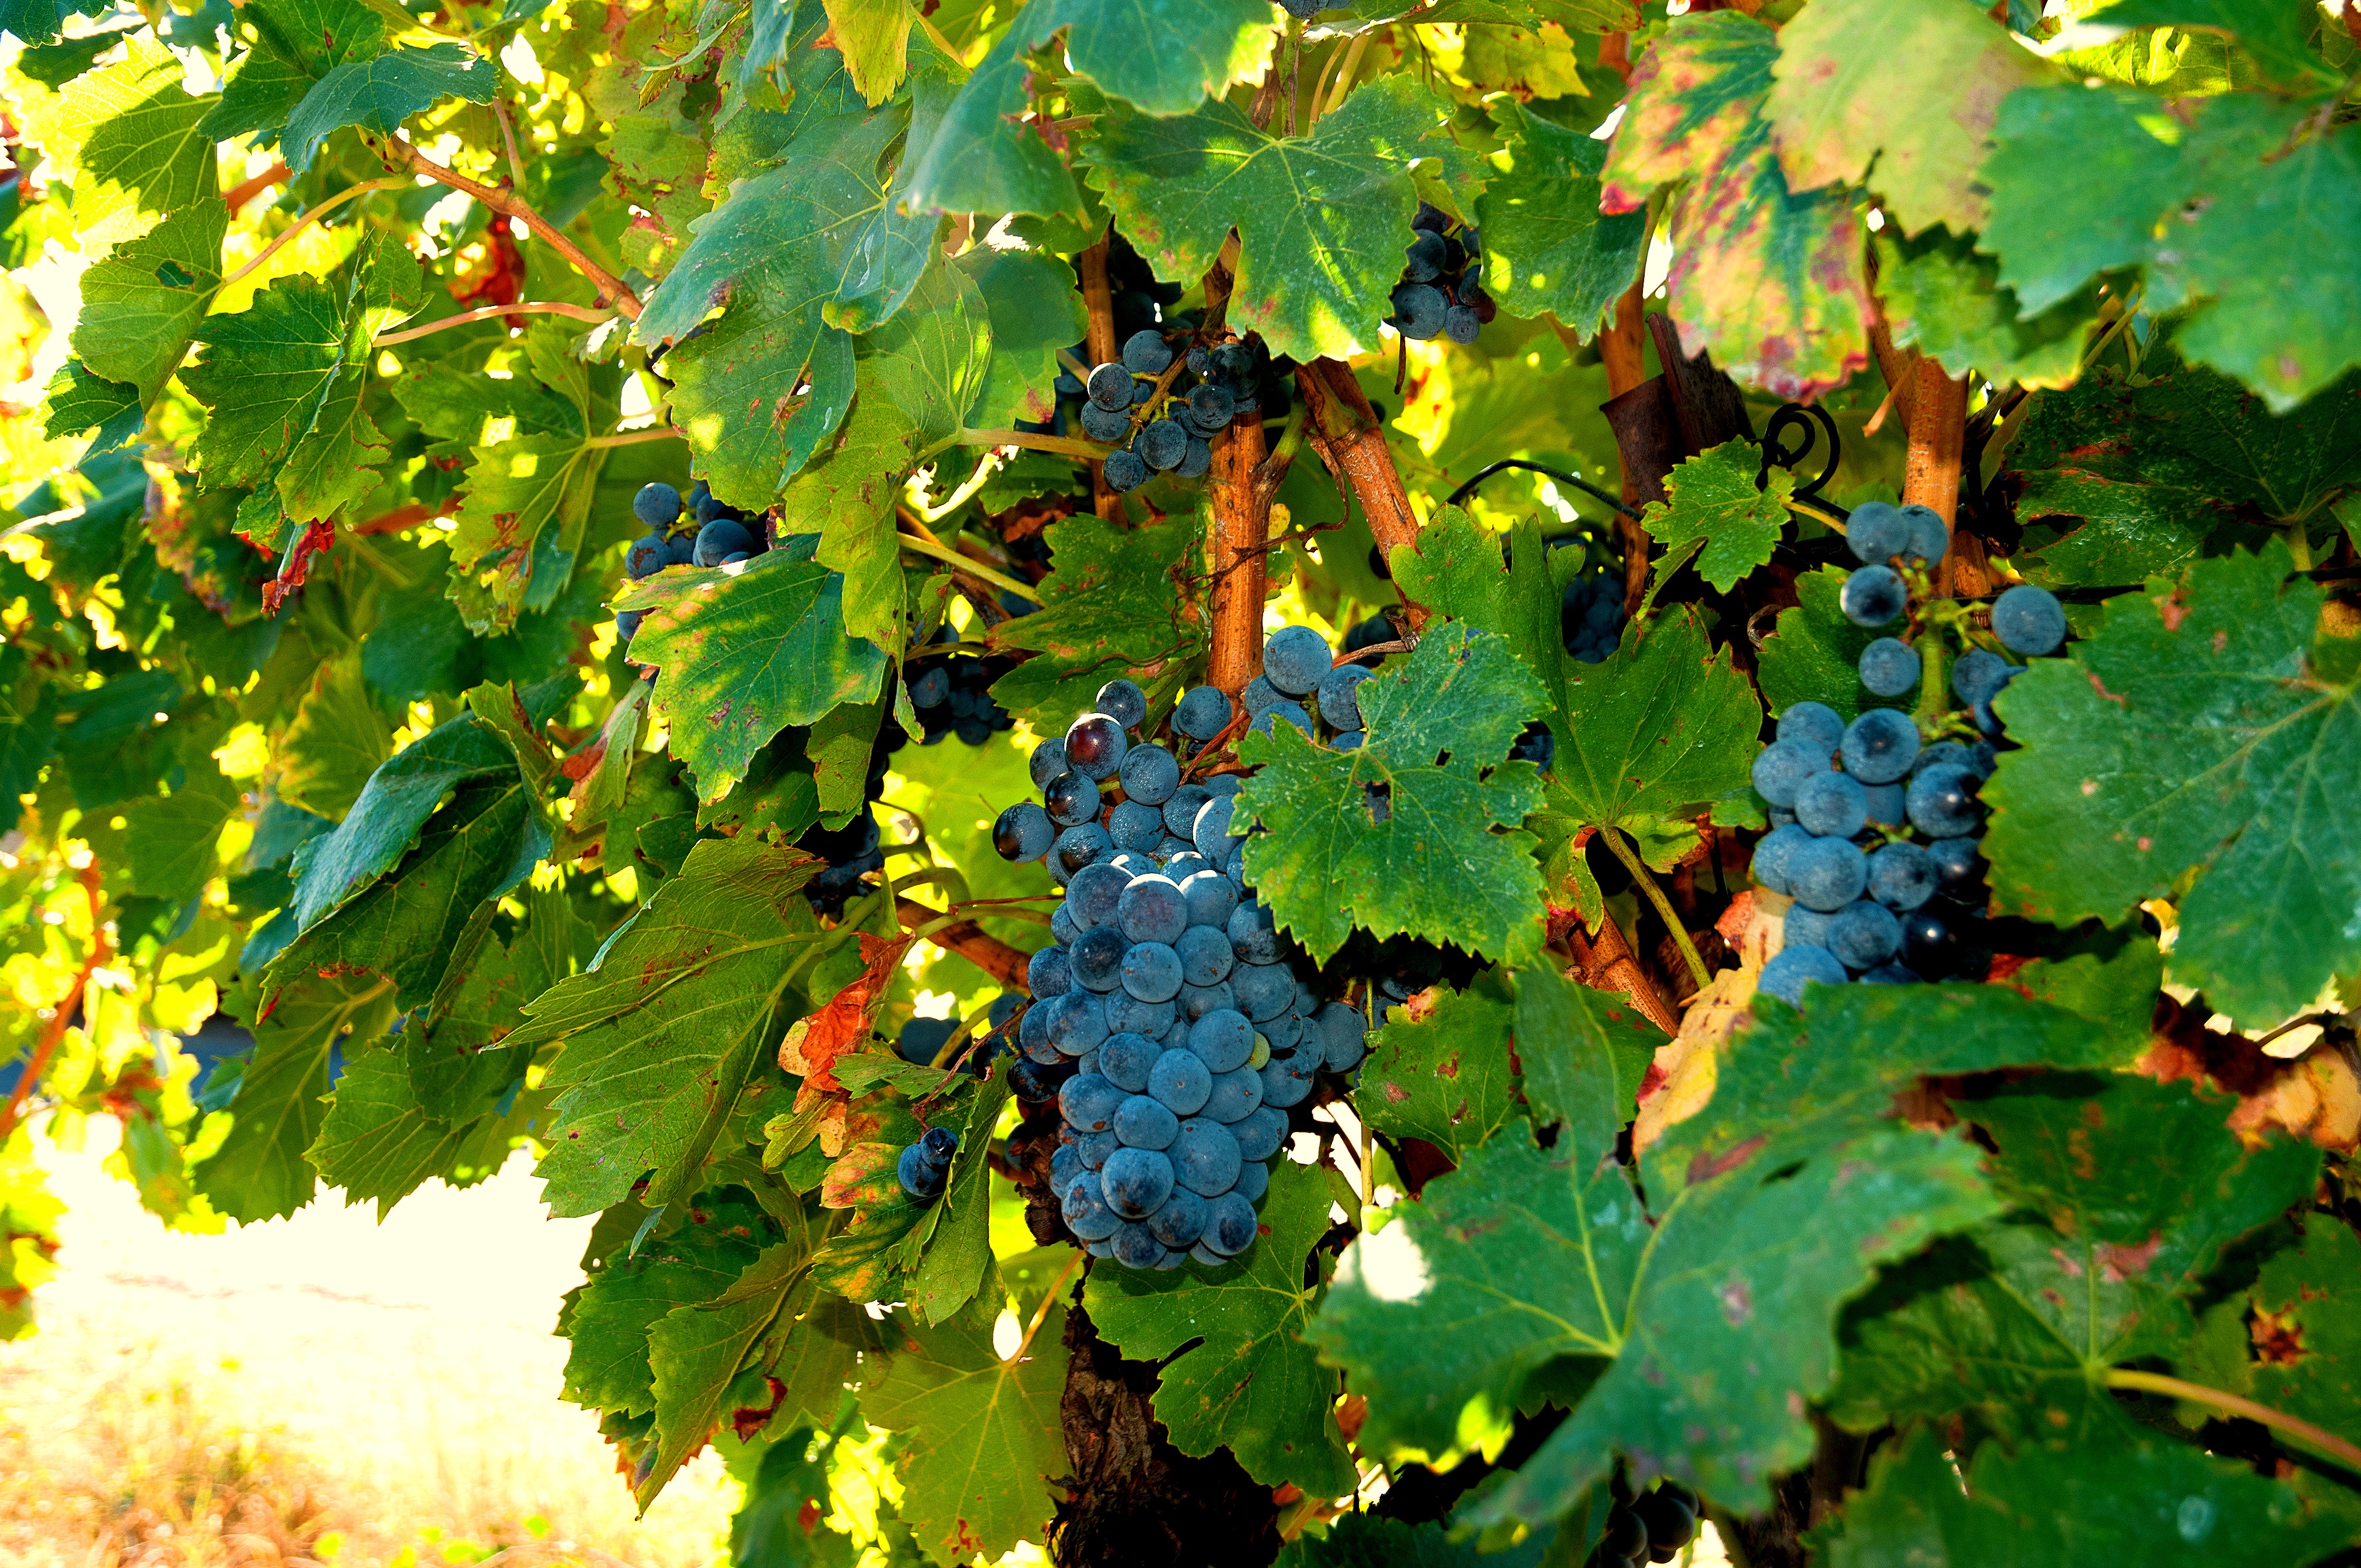
tree, nature, branch, plant, grape, vineyard, fruit, leaf, fall, food, green, harvest, produce, autumn, agriculture, vines, shrub, grapes, cluster, flowering plant, vitis, grape leaves, black grape, land plant, grapevine family